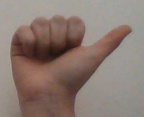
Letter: dhad